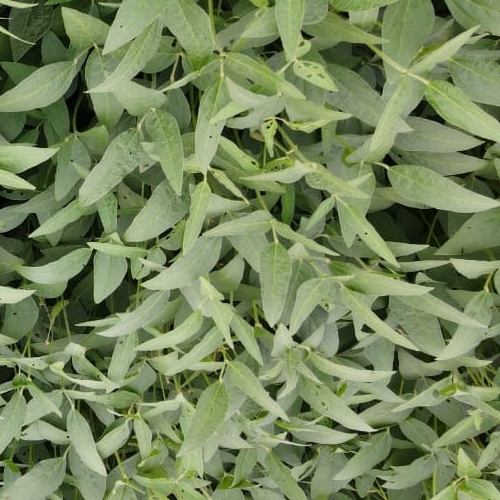
Label: Diabrotica_speciosa